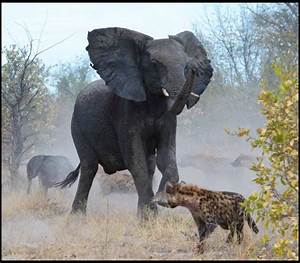
Label: elefante